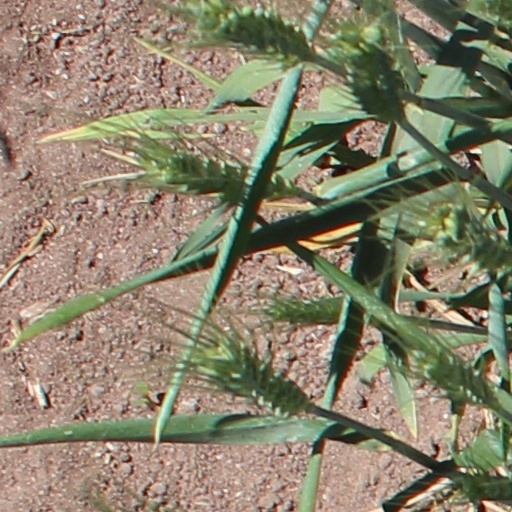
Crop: wheat